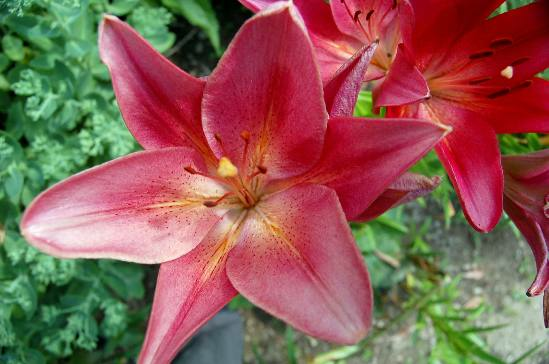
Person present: No